Jairo Arrieta

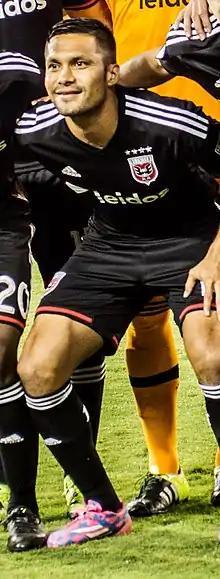
Arrieta with D.C. United in 2015

Jairo Arrieta Obando (born 25 August 1983) is a Costa Rican professional footballer, who plays as a forward for A.D.R. Jicaral.